Crooked Earth

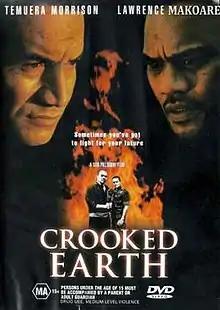

Crooked Earth is a 2001 New Zealand film directed by Sam Pillsbury and starring Temuera Morrison. The film opened to negative reviews and performed poorly at the box office.